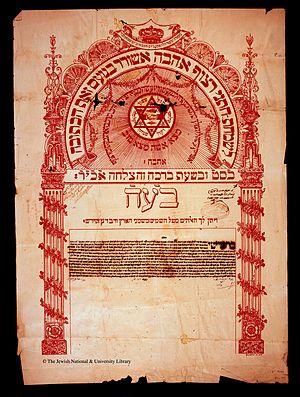
La ketouba est un contrat de mariage juif.